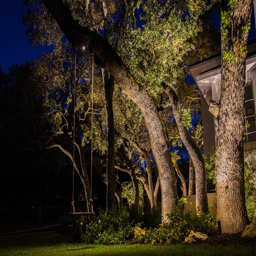
safety was the clients main goal when discussing outdoor lighting , so a design was created to ensure plenty of light